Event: Nepal Earthquake
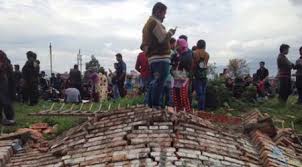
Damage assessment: damage